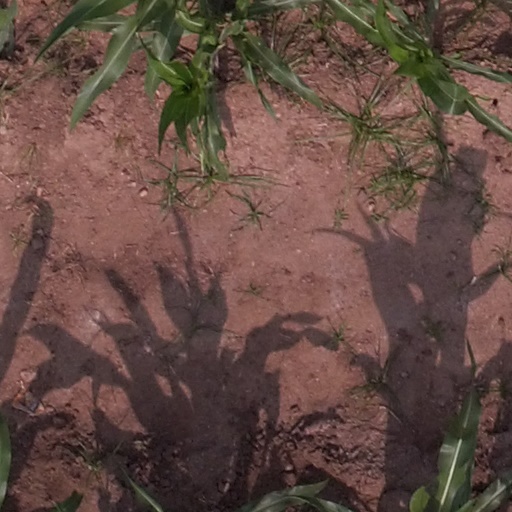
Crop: maize; corn